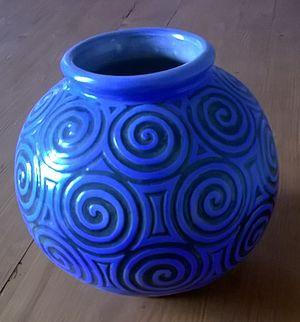
Vase en grès signé ""frères Mougin"" réalisé vers 1925 dans l'atelier de la faïencerie de Lunéville
Les frères Joseph et Pierre Mougin, fils de Xavier Mougin, sont des céramistes et sculpteurs français. Ils ont exercé tous deux leur talent à l'époque de l'Art nouveau et à l'époque Art déco.
Cette page concerne les événements qui se sont produits durant l'année 1880 en Lorraine.
L'Art déco est un mouvement artistique né dans les années 1910, principalement au lendemain de la Première Guerre mondiale et qui prit son plein épanouissement au cours des années 1920 avant de décliner lentement à partir des années 1930, pour prendre fin avec la Seconde Guerre mondiale. C'est le premier mouvement d'architecture-décoration de nature mondiale.
Pierre Mougin est un céramiste français du XXᵉ siècle. Avec son frère Joseph, il forme un tandem de céramistes et sculpteurs connu sous le nom de « Frères Mougin ». Ils ont exercé tous deux leur talent à l'époque de l'Art nouveau et à l'époque Art déco.
Joseph Mougin, né le 7 juin 1876 à Nancy et mort en 1961 à Nancy, est un céramiste français. Avec son frère Pierre Mougin, il forme un tandem de céramistes et sculpteurs, connu sous le nom de « frères Mougin ». Ils ont exercé tous deux leur talent à l'époque de l'Art nouveau et à l'époque Art déco.